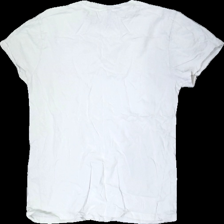
View: back
Type: T-shirt
Category: Unisex
Brand: H&M
Colors: White
Cut: Regular, C-collar
Size: M
Stains: Major
Price range: <50
Recommended usage: Export
Comment: stained pits